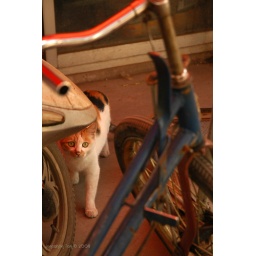
hide and seek with at cat in a busy market